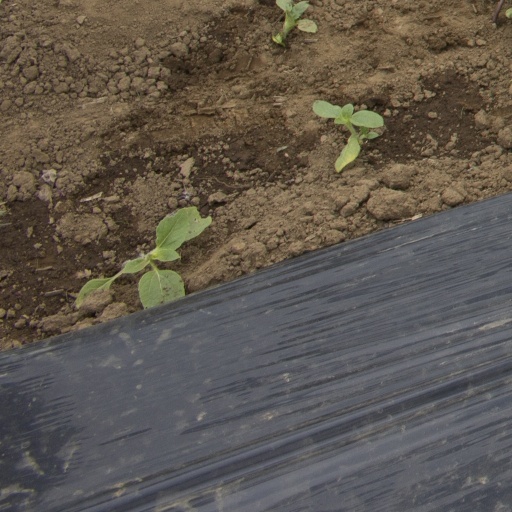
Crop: Jerusalem artichoke